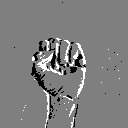
ASL letter: s